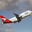
Label: airplane